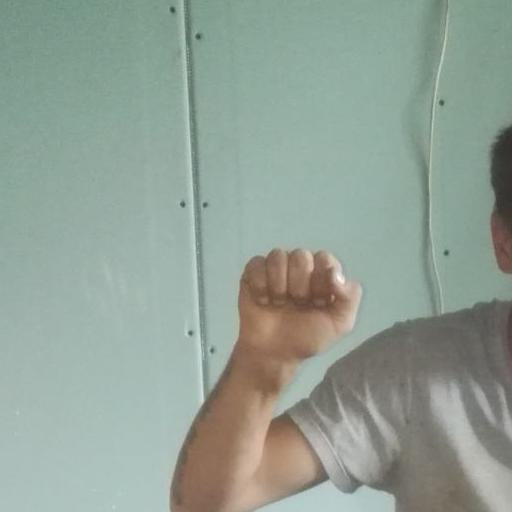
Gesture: fist